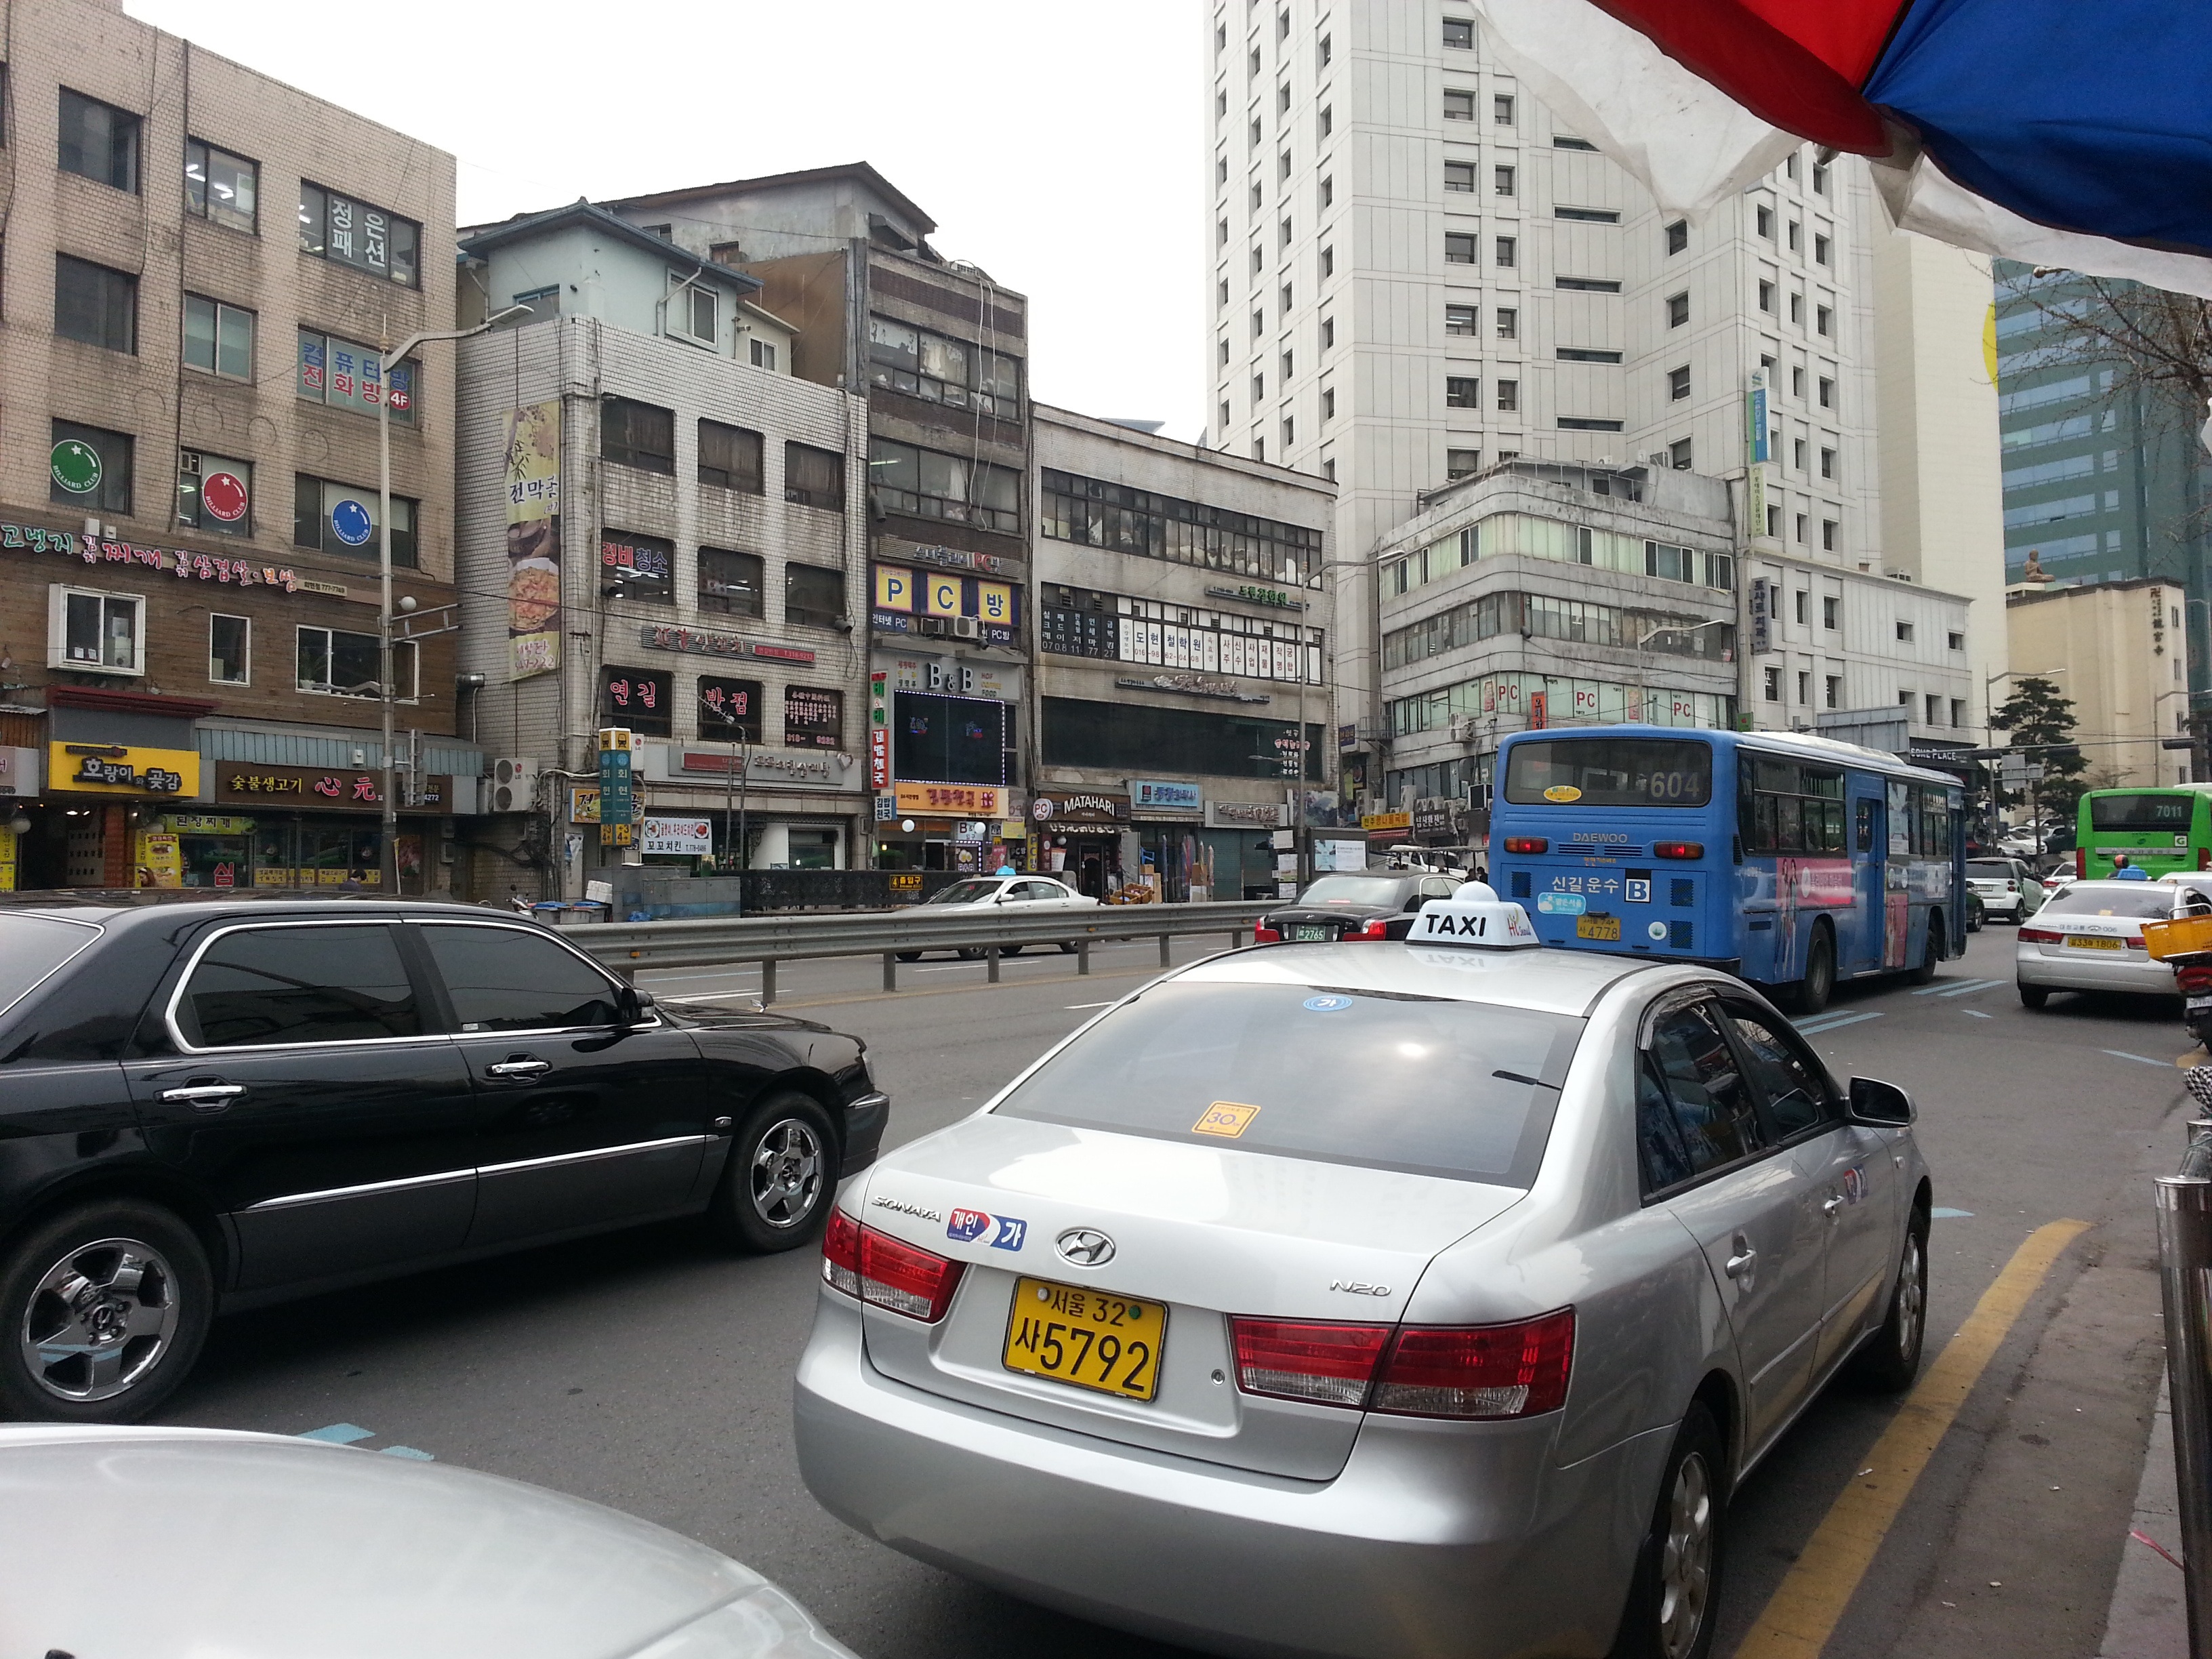
architecture, car, building, driving, parking, city, urban, travel, asian, vehicle, tourism, sports car, supercar, korea, sedan, seoul, land vehicle, automobile make, luxury vehicle